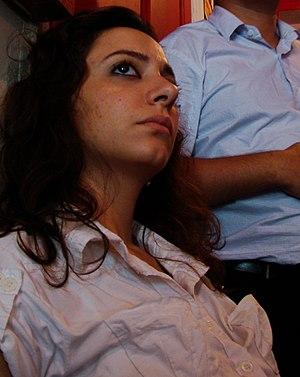
Razan Ghazzawi est une blogueuse, militante et activiste syrienne-américaine.
100 Women est une série multi-formats créée en 2013 par la BBC. La série concerne le rôle des femmes au XXIᵉ siècle et inclut des événements à Londres et à Mexico. Après la publication de la liste, l'émission, intitulée BBC's Women Season, est diffusée pendant trois semaines, pendant lesquelles la BBC propose également des rapports en ligne, des débats et des articles sur les femmes. Les femmes du monde entier sont encouragées à participer sur Twitter, en commentant la liste, ainsi que les entretiens et les débats qui suivent sa publication. Une nouvelle liste de lauréates est publiée chaque année depuis 2013.